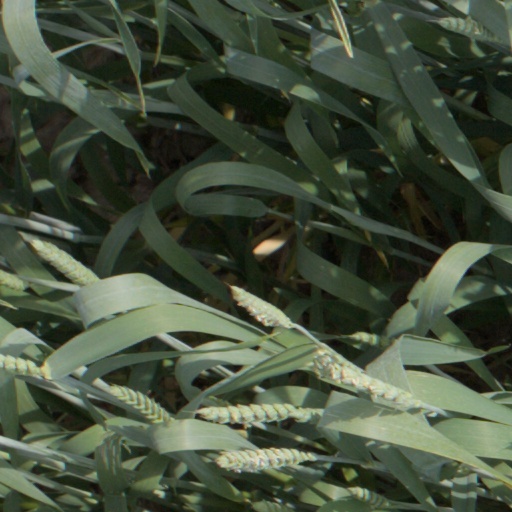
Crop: wheat